Warwickshire Company of Comedians

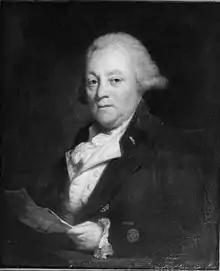
John Ward

The Warwickshire Company of Comedians was founded by John Ward at Birmingham's Moor Street Theatre, which opened in 1740 and which Ward is recorded as managing in the early 1740s. Although the precise date of its foundation is unknown, the company was definitely in existence by 1744, when they are recorded as visiting Stratford-upon-Avon. Their burgeoning reputation was apparent by the time of their next visit in May 1746, when a surviving letter from a local schoolmaster described them as "a Company of Strolling-Players ... much ye best Set I have seen out of London, & in which opinion I am far from being singular". The company returned to Stratford again later that year, when their performance of "Othello" on 9 September – raising money to restore the memorial bust of Shakespeare in Holy Trinity Church – was the earliest recorded performance of a play by Shakespeare in the playwright's home town.